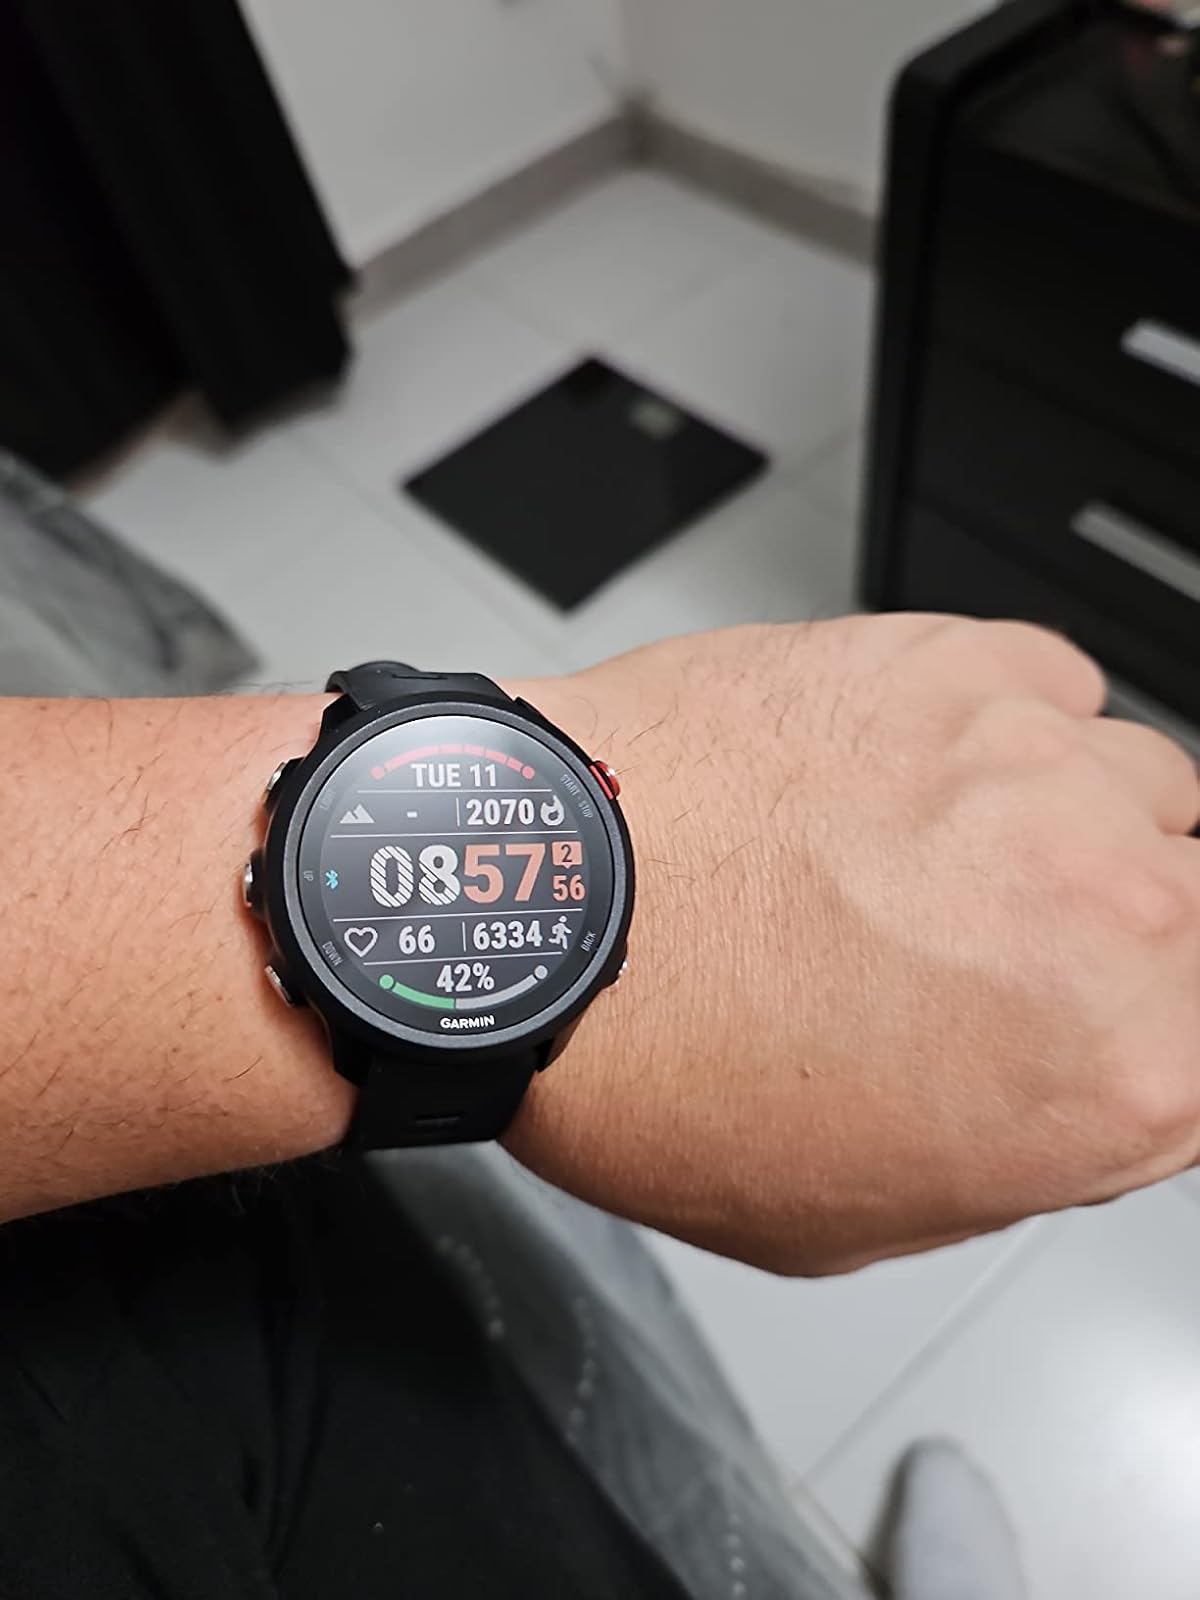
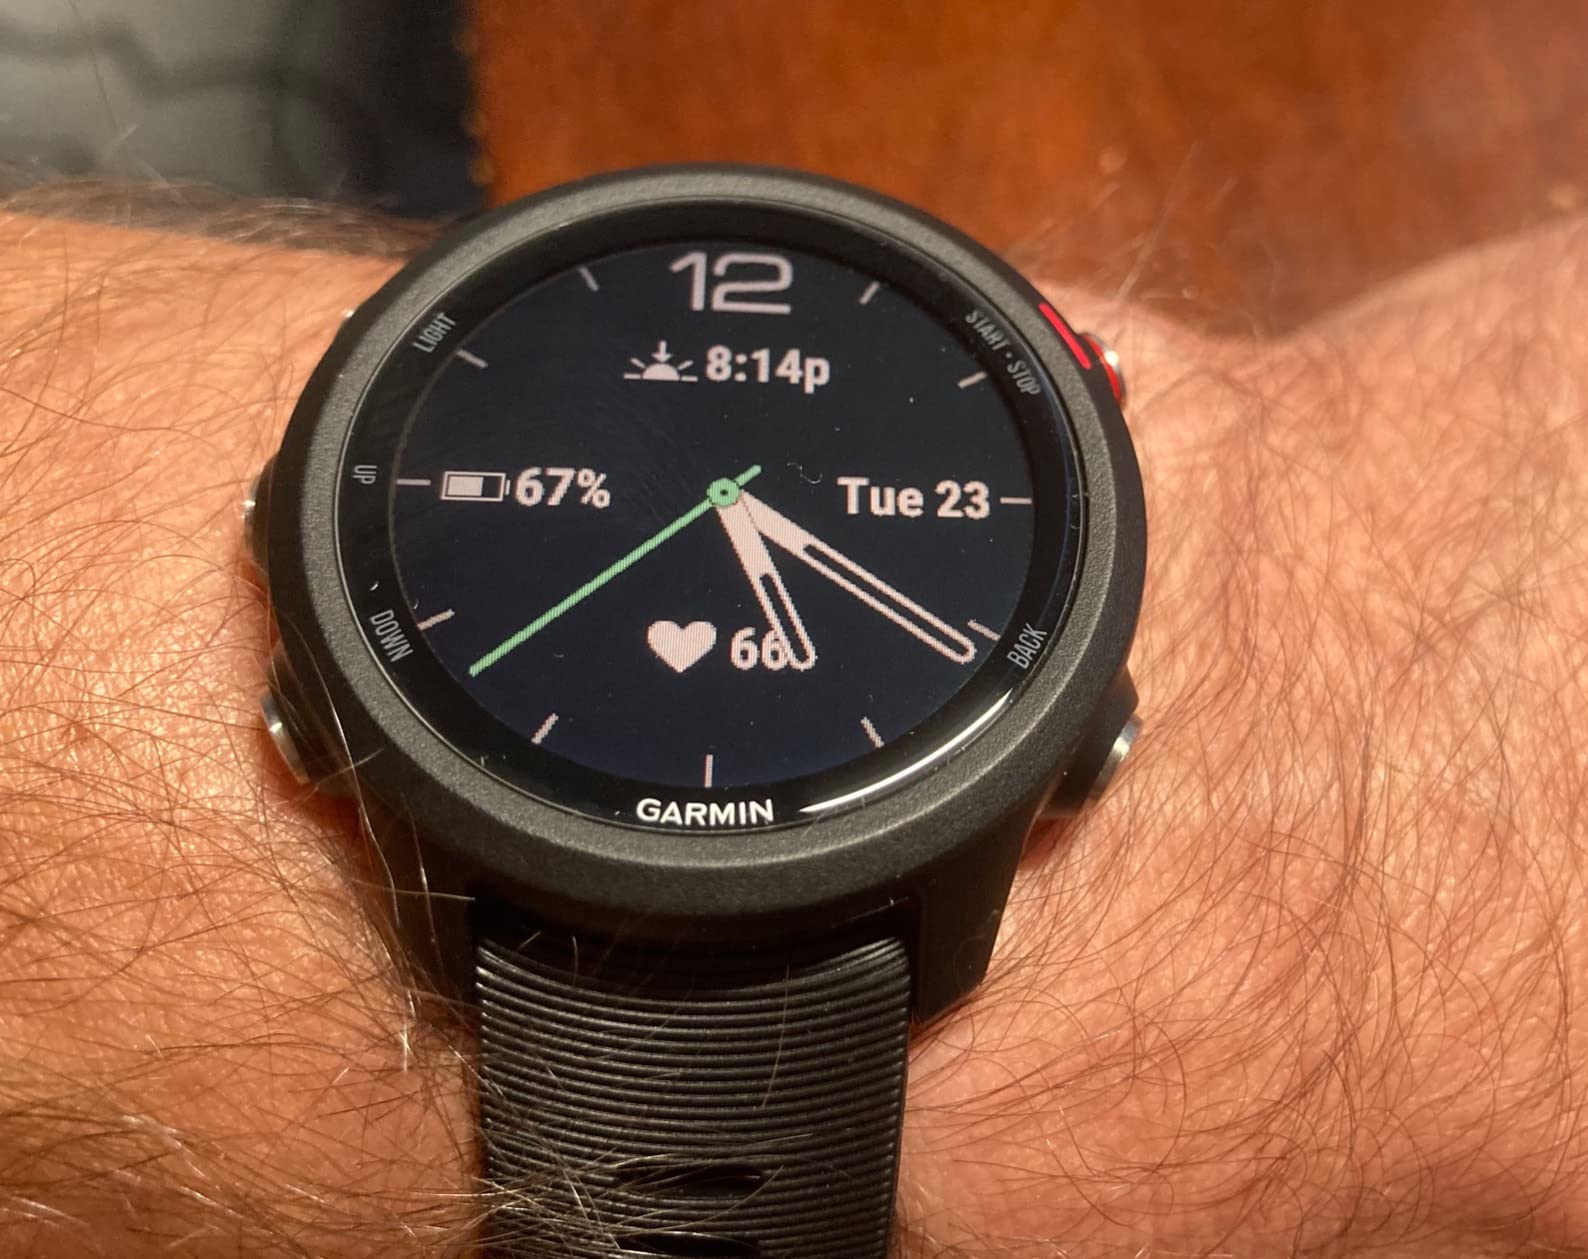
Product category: smartwatch
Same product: yes